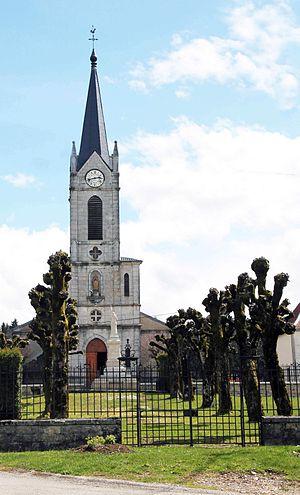
église de Rantechaux (département du Doubs) - seconde moitié du XIXe siècle (église de style néogothique avec un clocher pointu)
Rantechaux est une ancienne commune française située dans le département du Doubs en région Bourgogne-Franche-Comté, devenue, le 1ᵉʳ janvier 2016, une commune déléguée de la commune nouvelle des Premiers-Sapins.
Les Premiers Sapins est, depuis le 1ᵉʳ janvier 2016, une commune nouvelle française située dans le département du Doubs, en région Bourgogne-Franche-Comté. Elle est créée par la fusion des communes de l'ex communauté de communes des Premiers Sapins. Ses habitants sont appelés les Primo-Sapinois.